Karlsruhe Local Railway

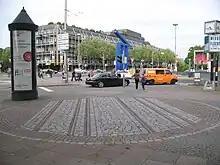
Preserved mixed-gauge section of the Local Railway

Although the plans of the city of Karlsruhe to create an overland tram network in the first half of the 20th century failed, these plans were not abandoned after the Second World War.